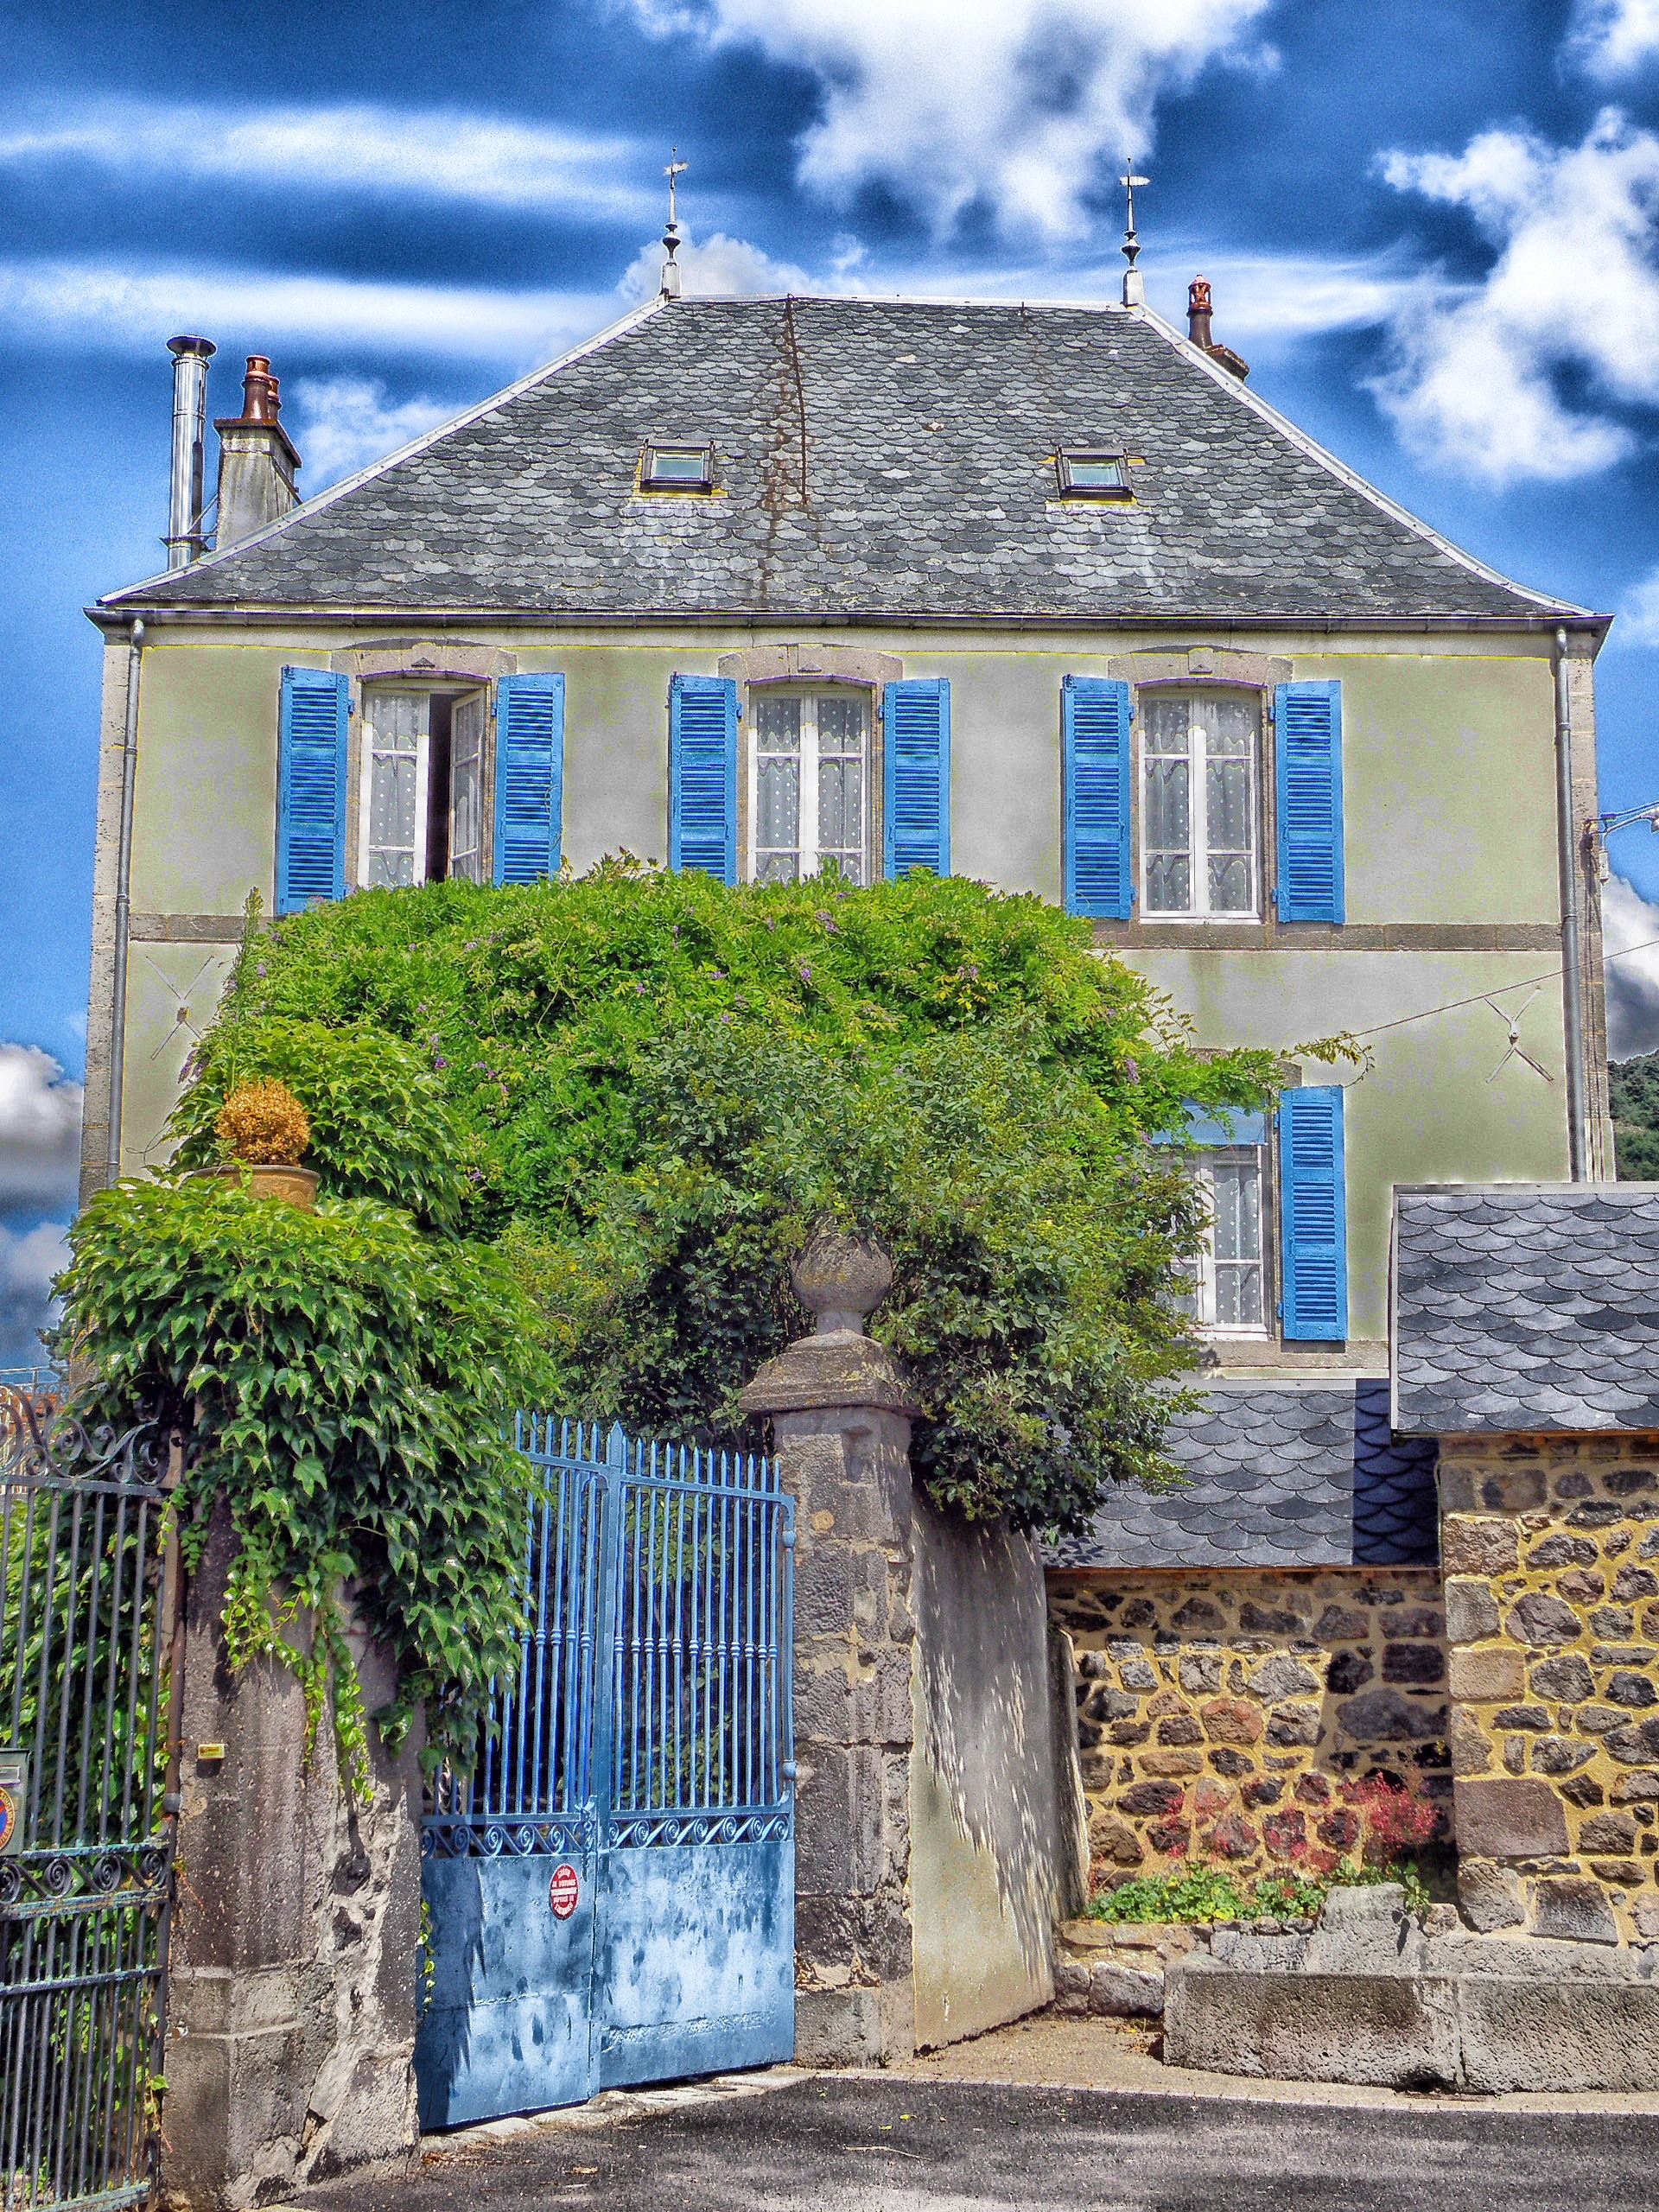
architecture, sky, house, window, town, building, home, wall, village, france, cottage, facade, property, chapel, gate, trees, outside, hdr, clouds, farmhouse, estate, neighbourhood, rural area, residential area, saillant